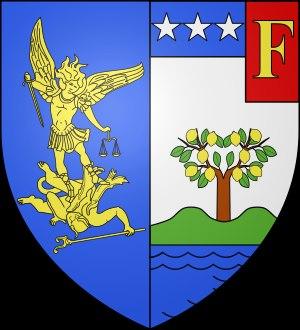
Menton est une ville de la Côte d'Azur, fondée au XIIᵉ siècle et qui a appartenu pendant cinq siècles à la principauté de Monaco.